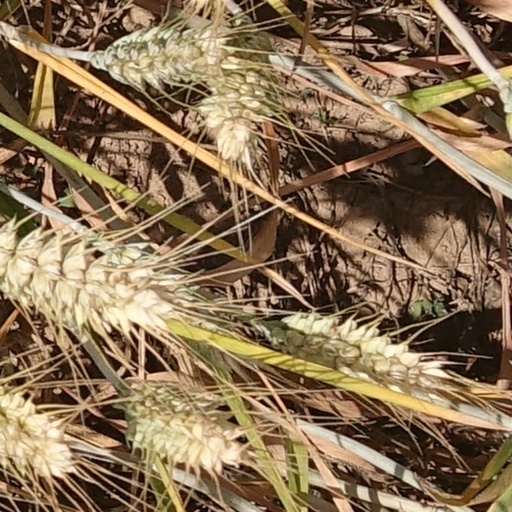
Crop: wheat